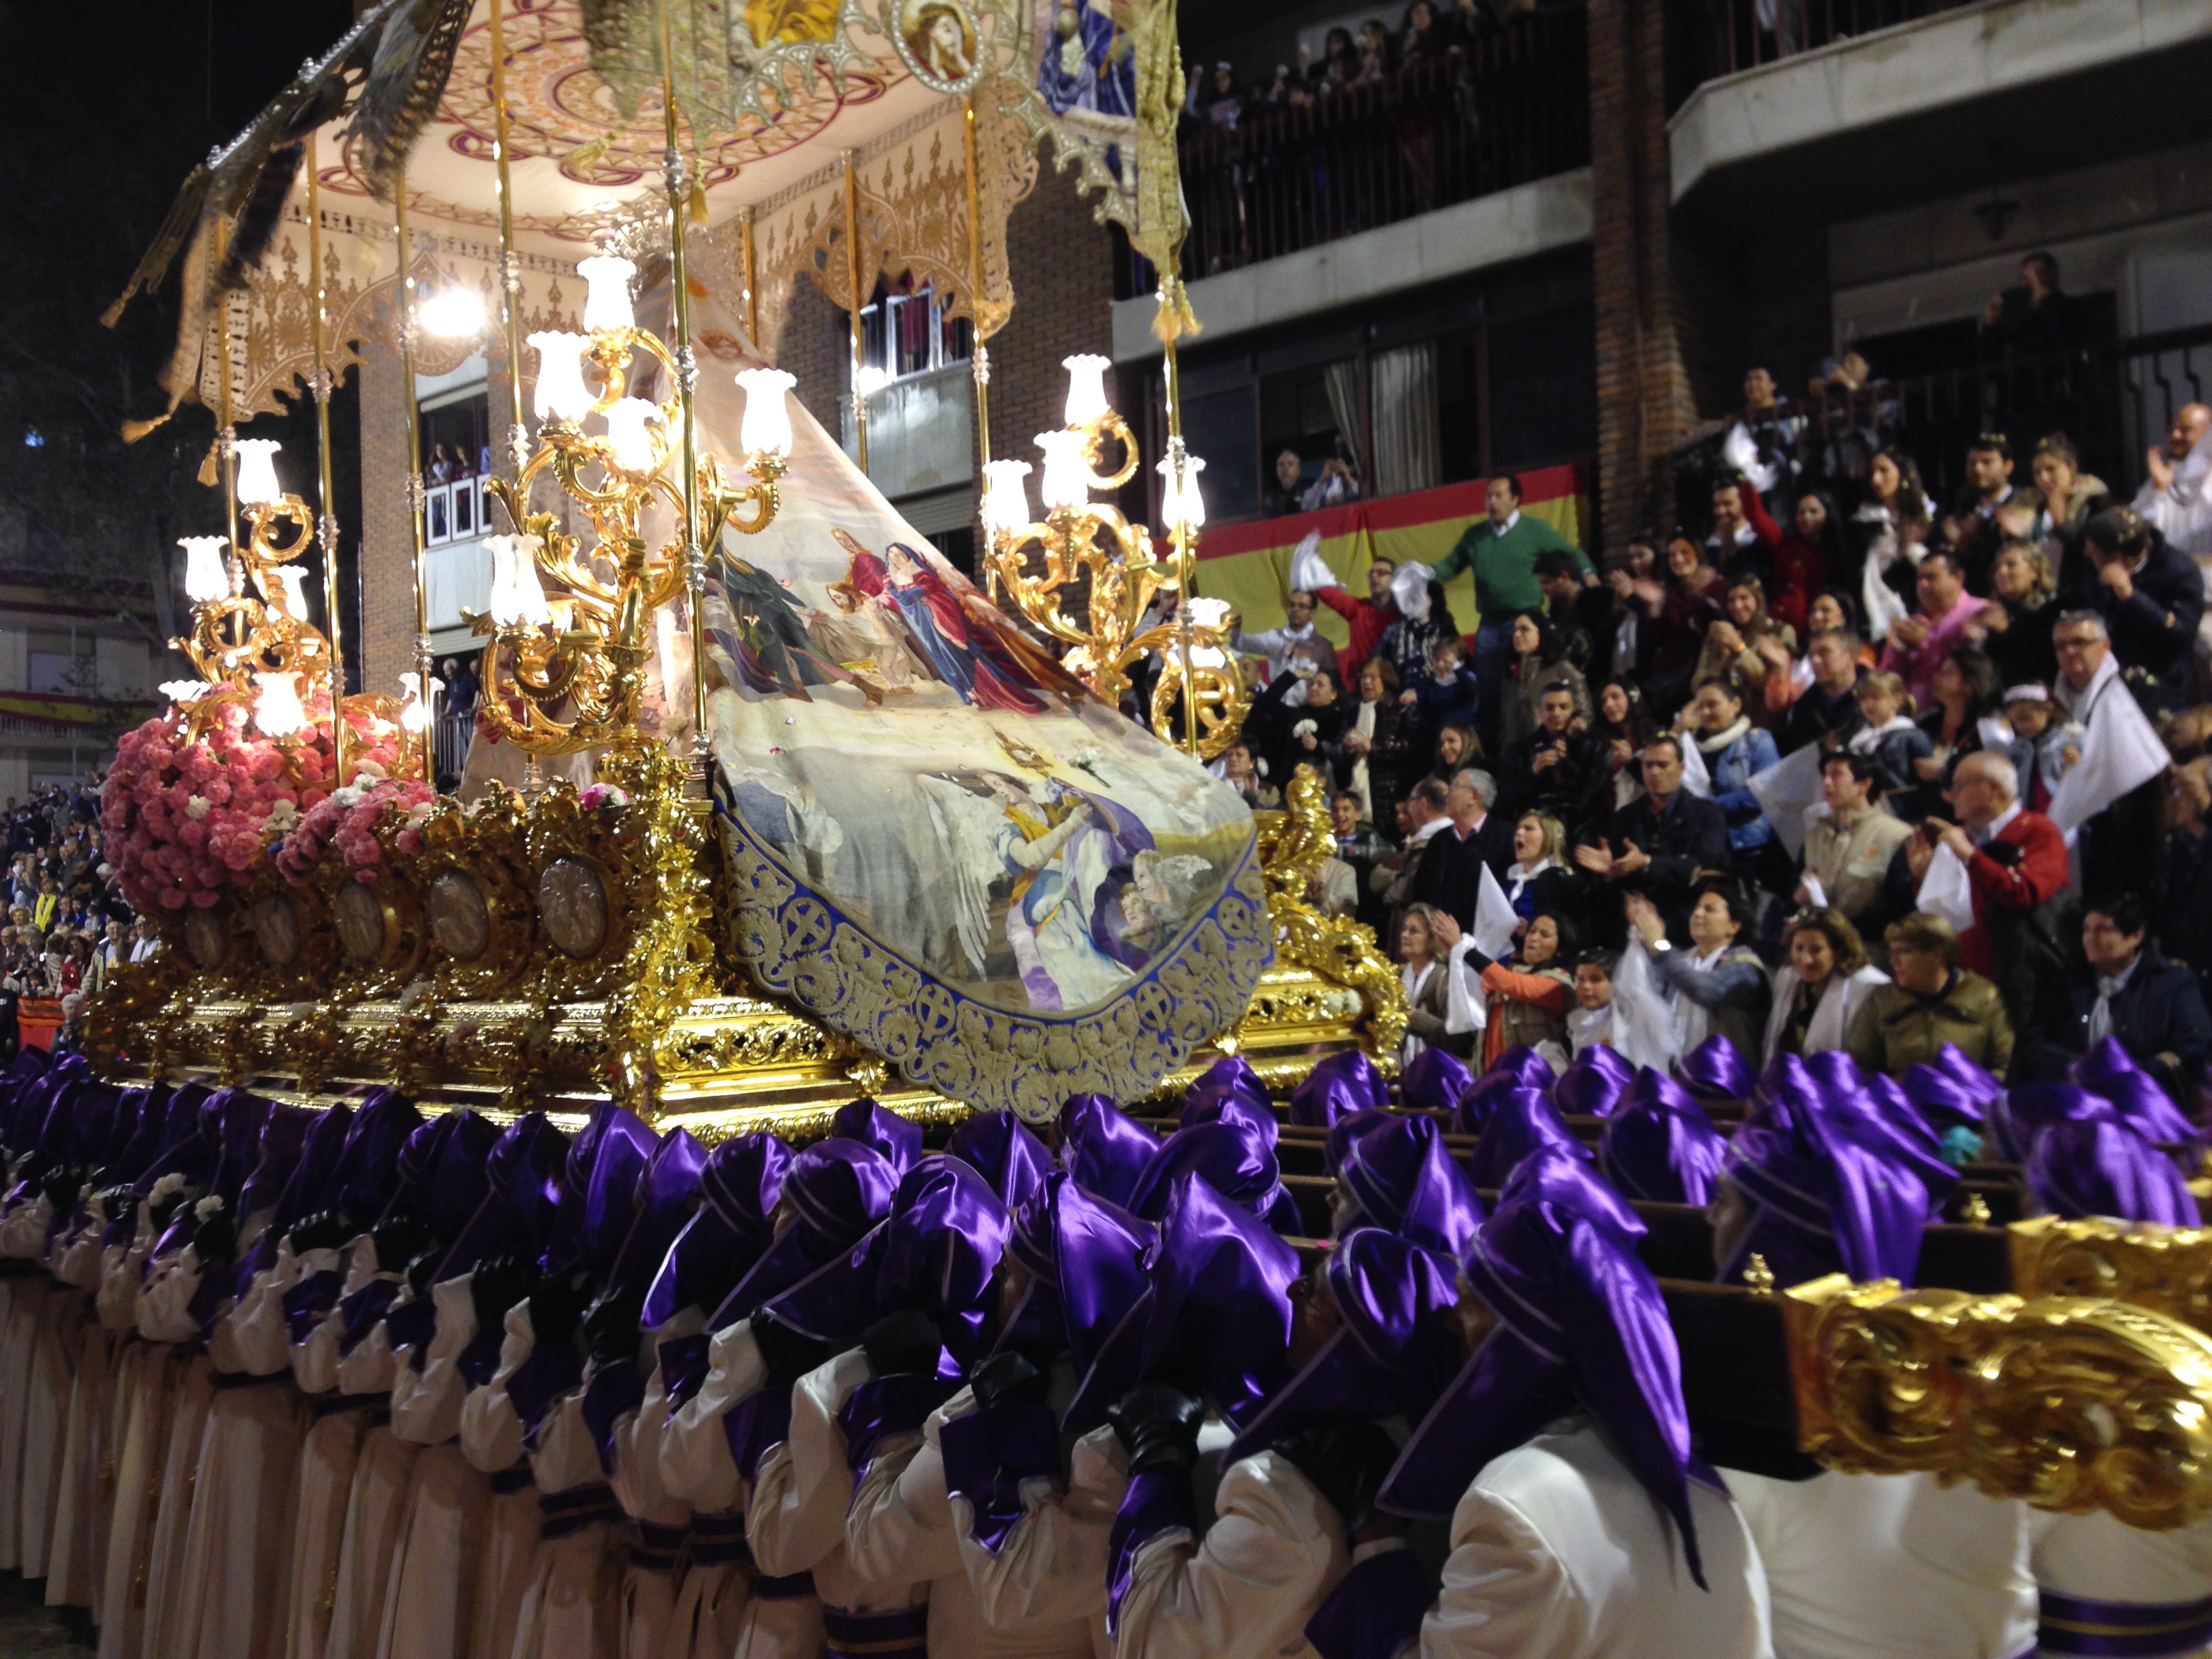
carnival, parade, festival, spain, event, procession, embroidery, lorca, holy week